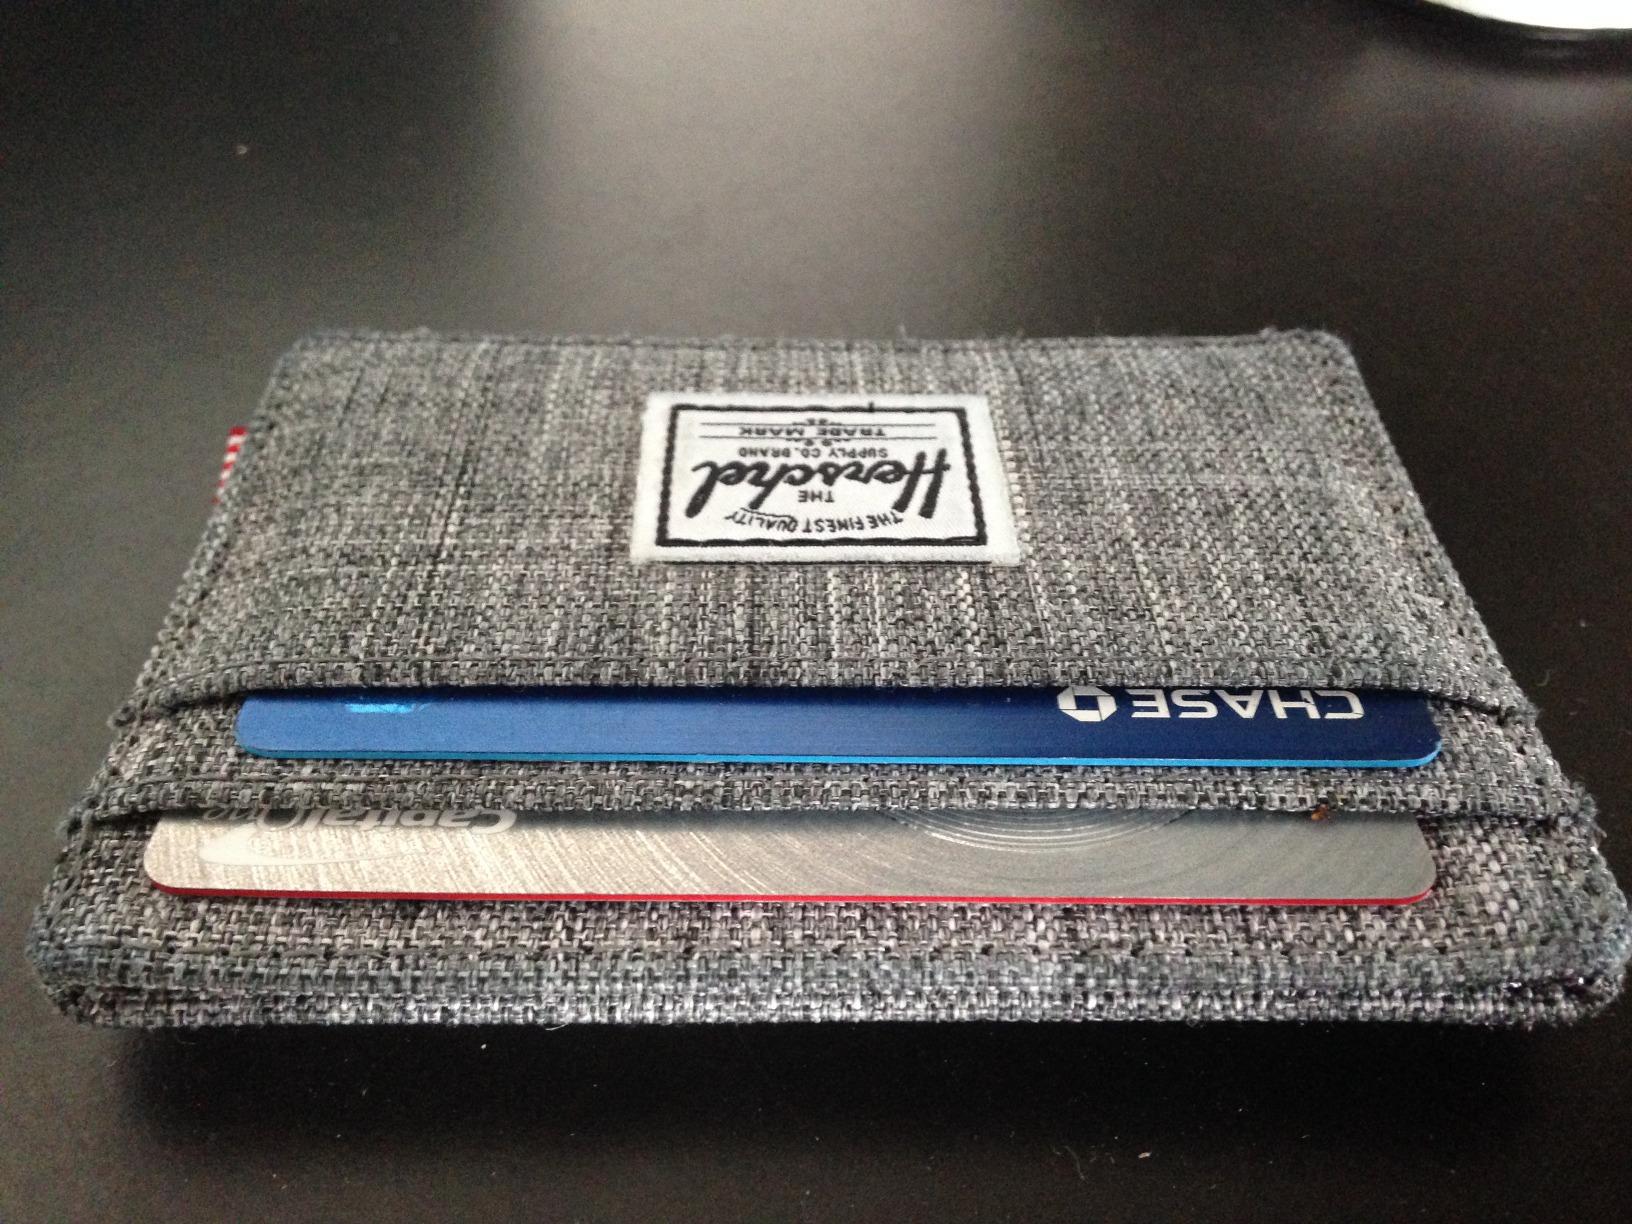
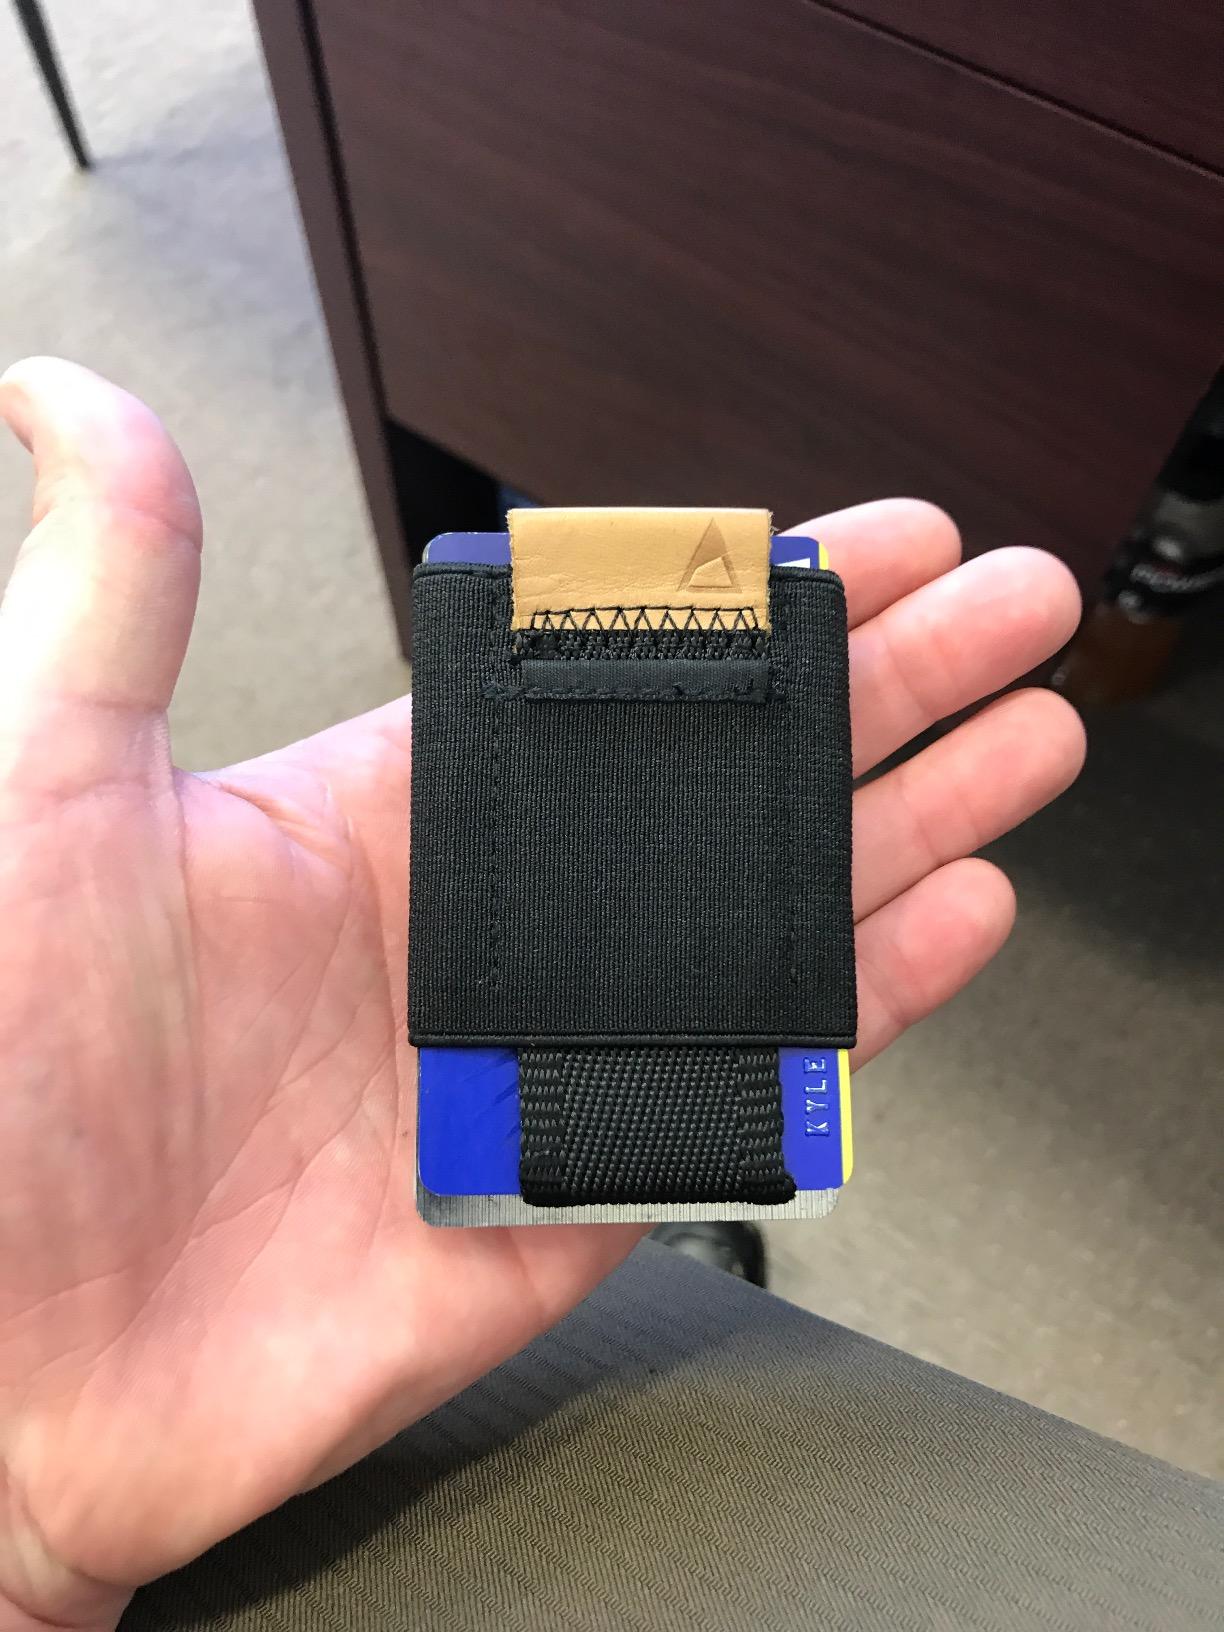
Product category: accessories_wallet
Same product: no